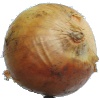
Label: Onion White 1